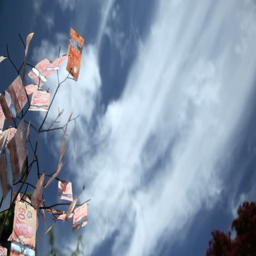
girl picking bills from a money tree